Betty Balfour

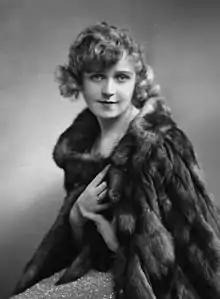

Betty Balfour (born Florence Lilian Woods; 27 March 1902 – 4 November 1977) was an English screen actress, popular during the silent era, and known as the "British Mary Pickford" and "Britain's Queen of Happiness". She was best known to audiences for her "Squibs" series of films.